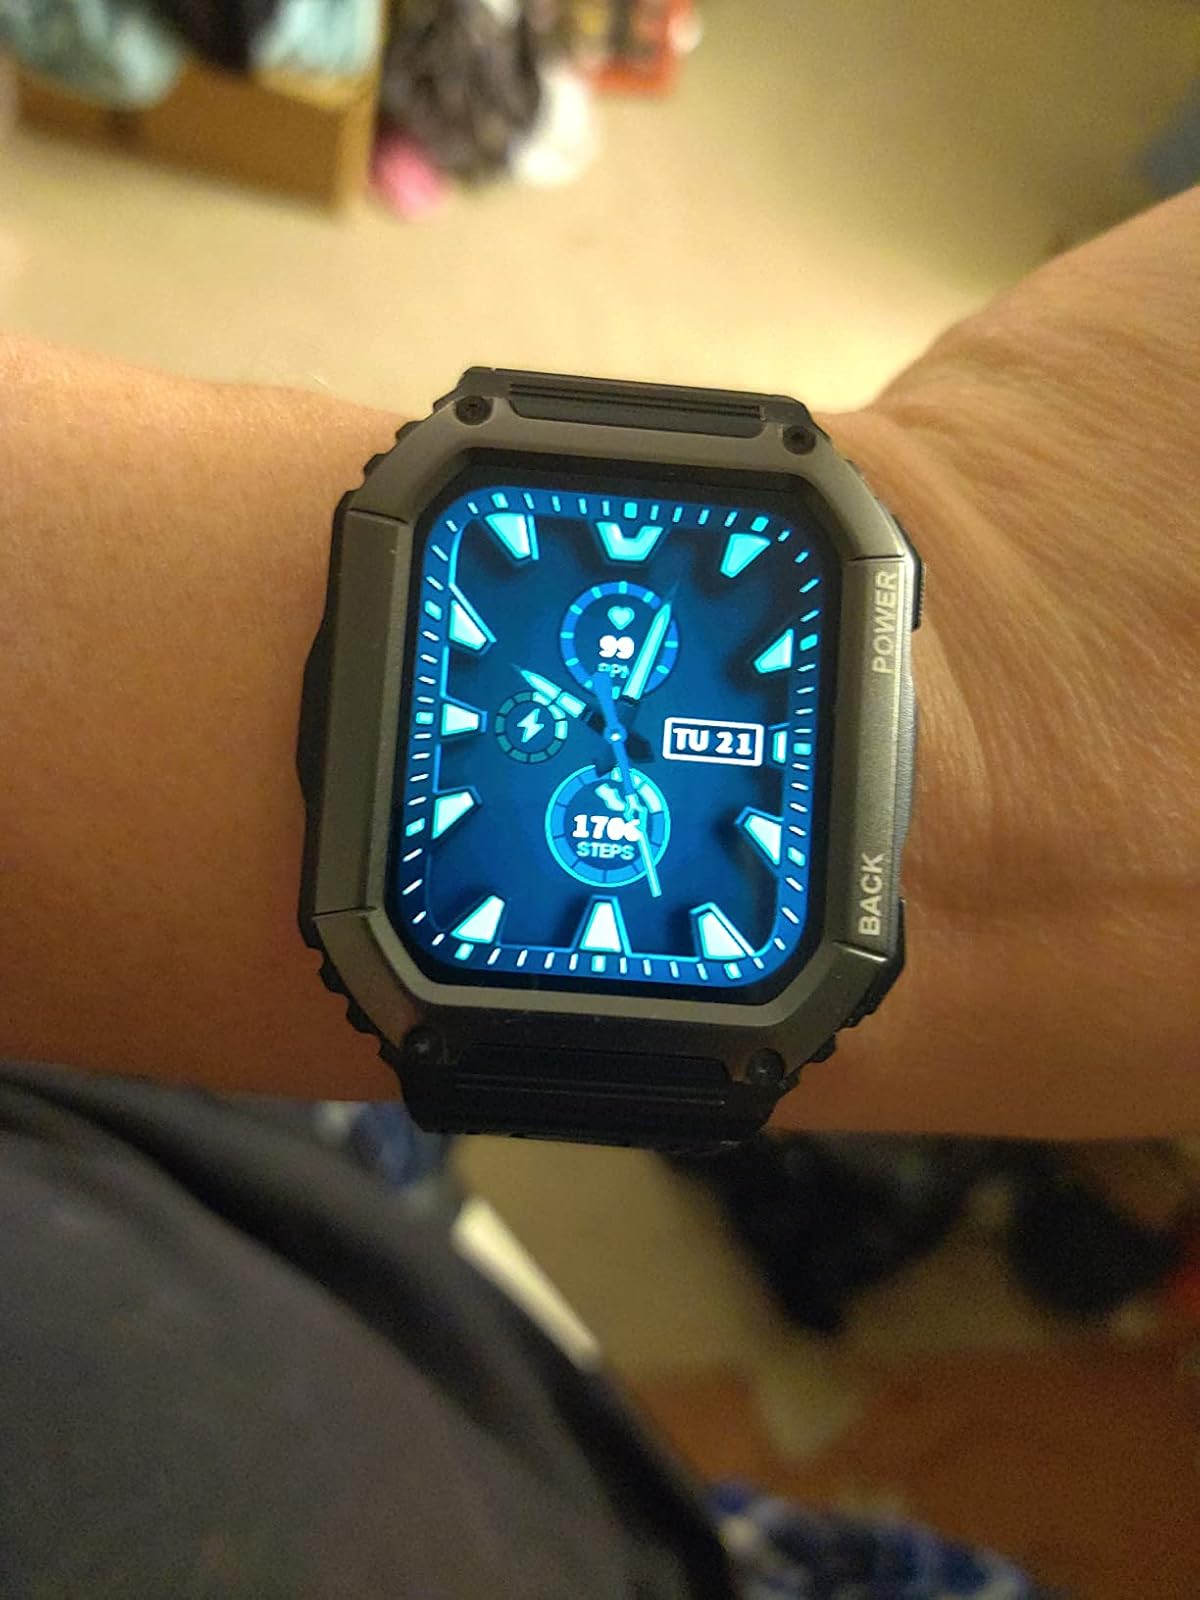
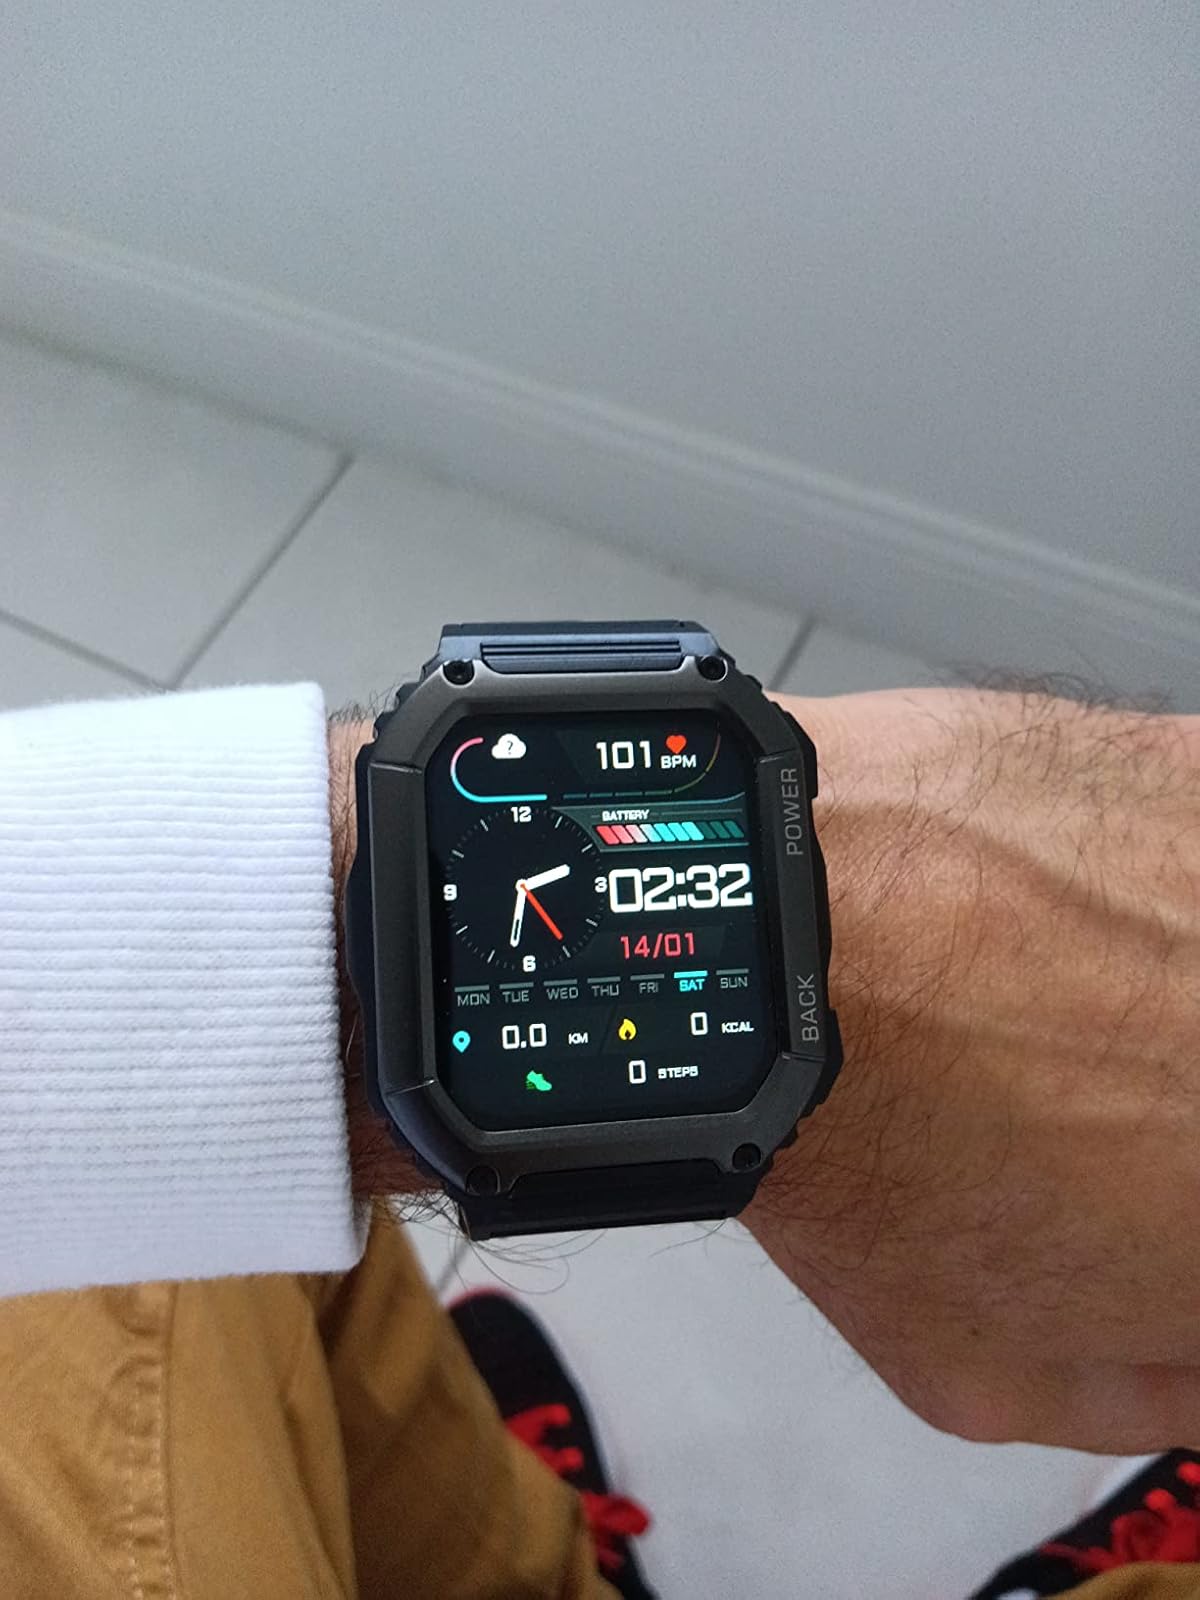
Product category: smartwatch
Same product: yes